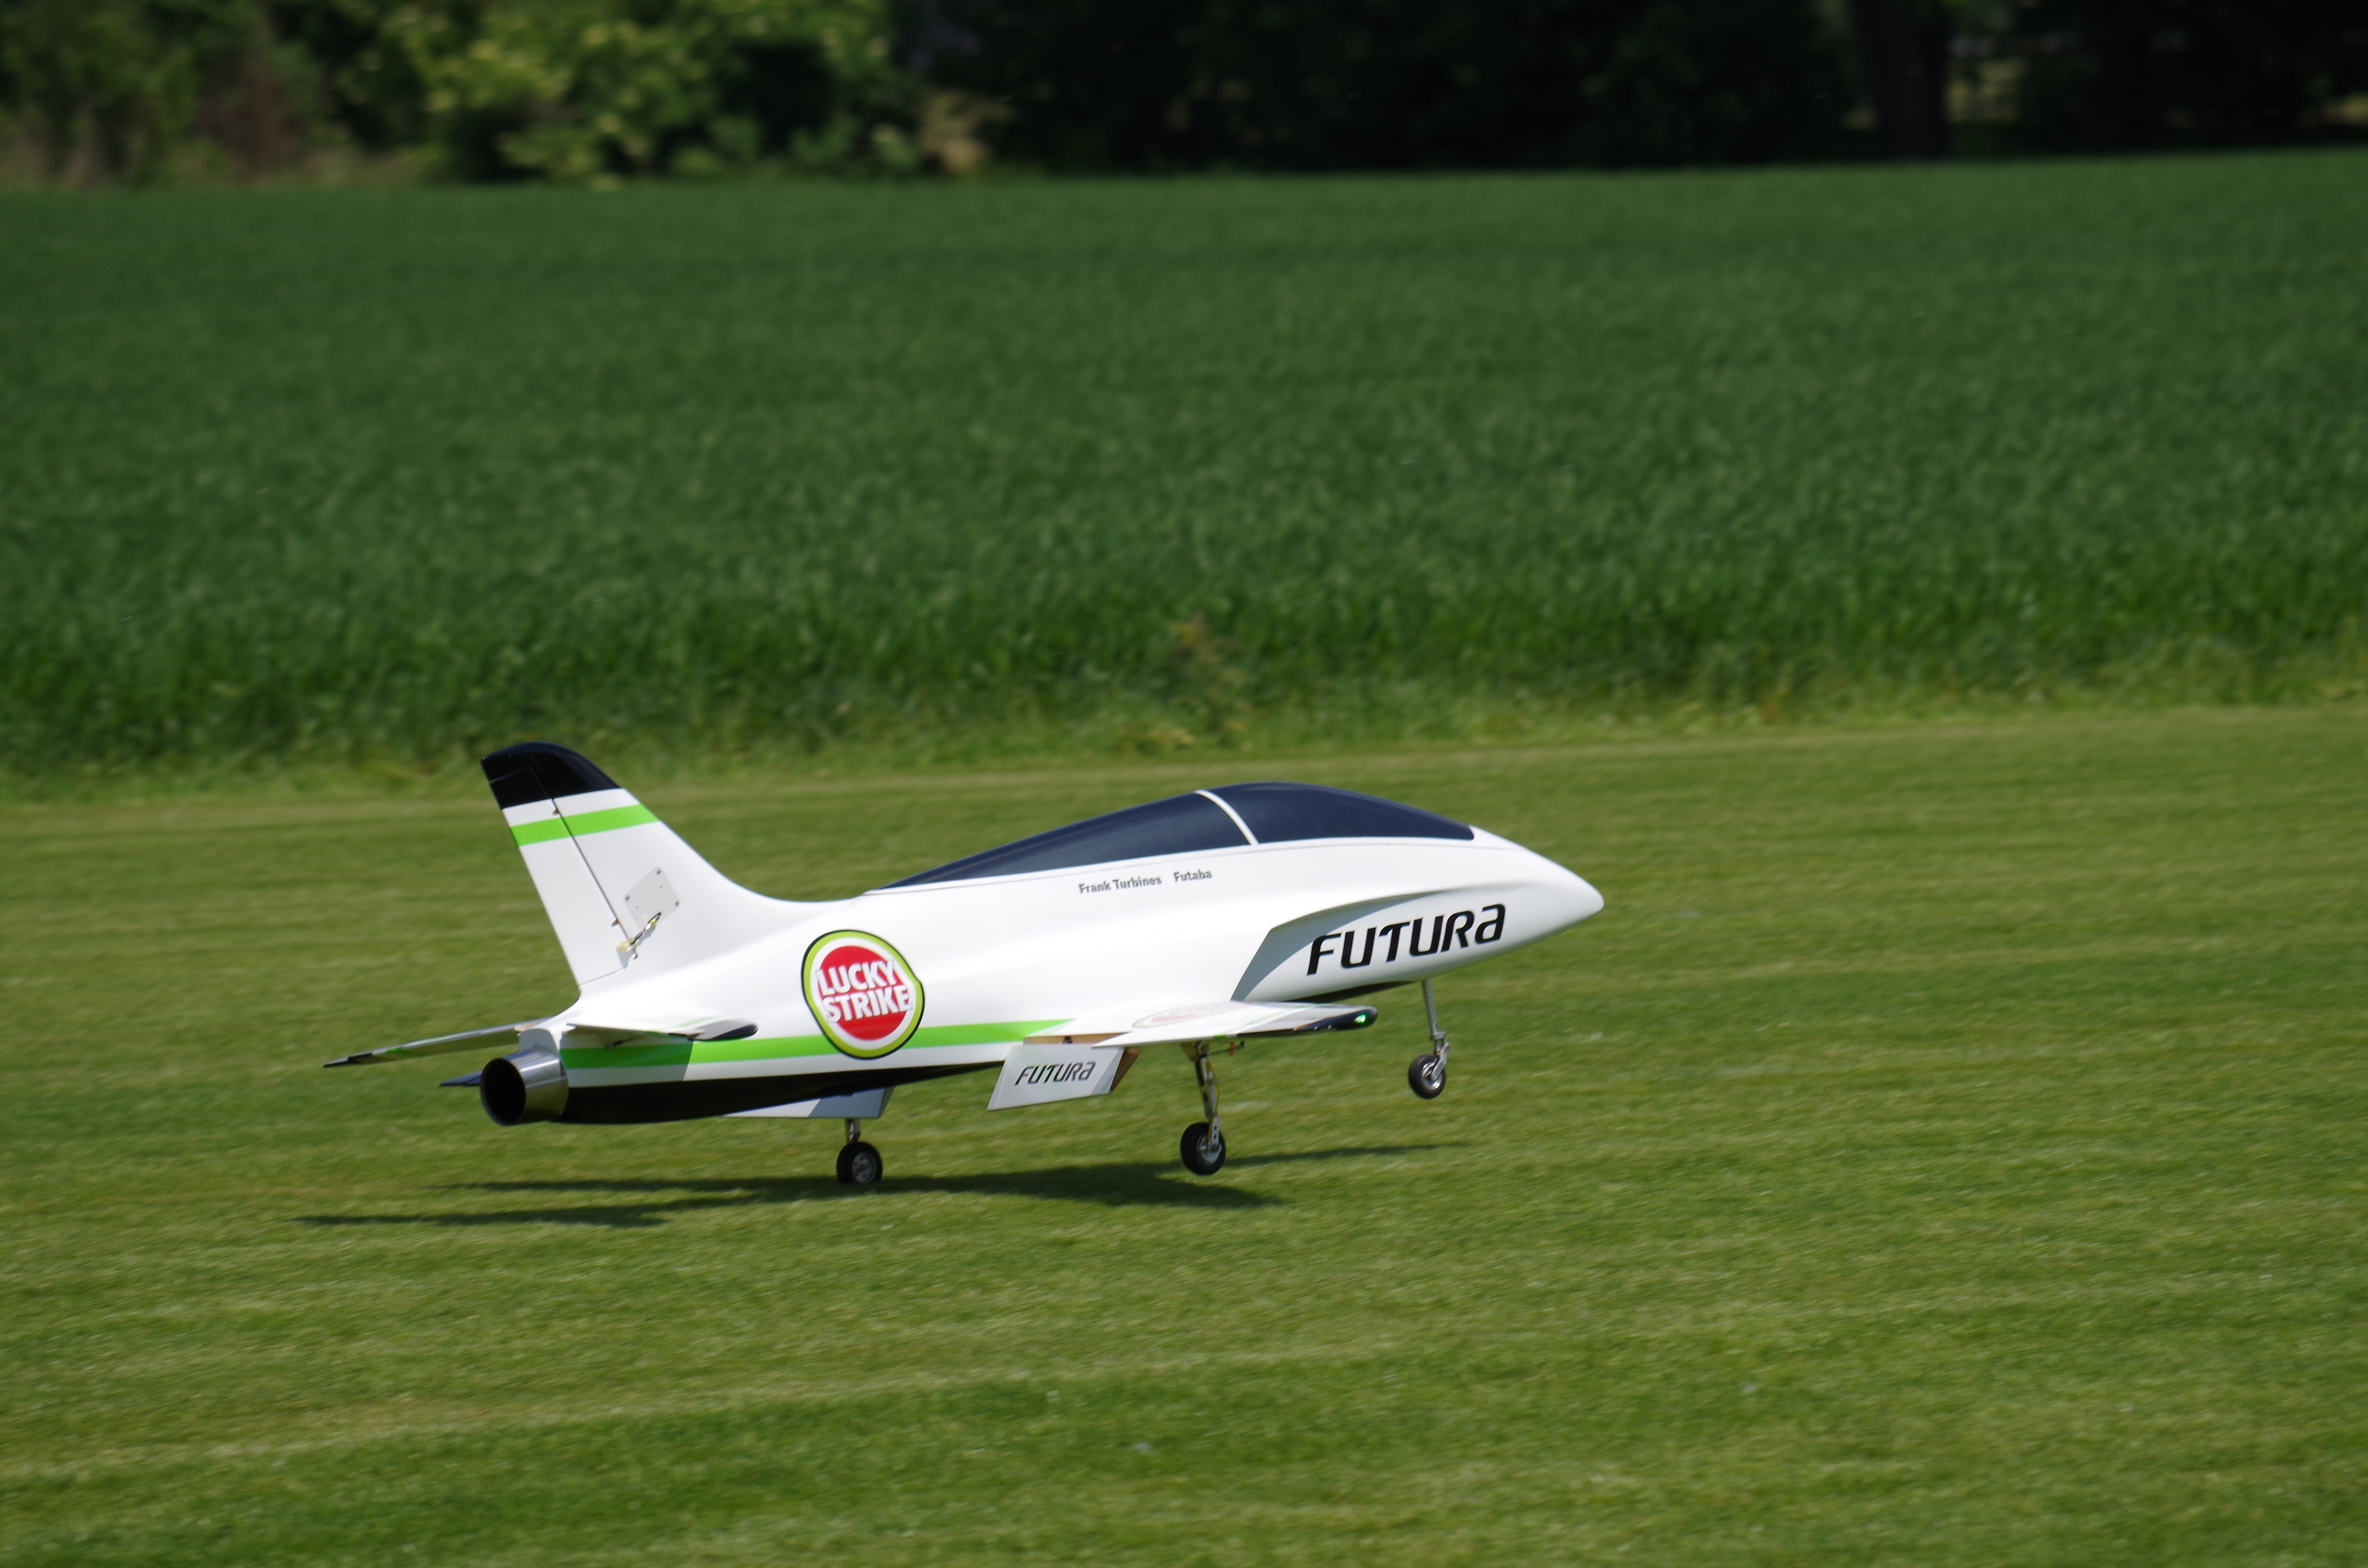
wing, fly, airplane, aircraft, model, vehicle, aviation, flight, landing, fighter, takeoff, light aircraft, air force, jet aircraft, fighter aircraft, model aircraft, military aircraft, monoplane, atmosphere of earth, ultralight aviation